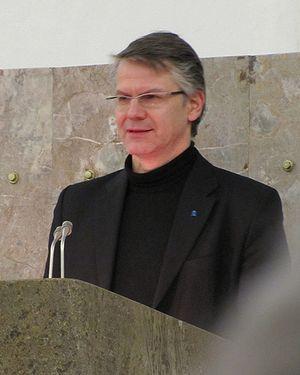
Durs Grünbein, né le 9 octobre 1962 à Dresde, est un poète et essayiste allemand.